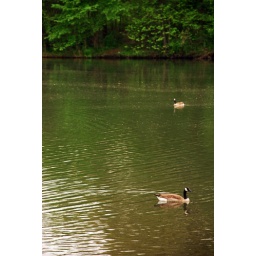
I am jealous of these geese, swimming around in a lake surrounded by woods. I wish I had a canoe in Des Moines